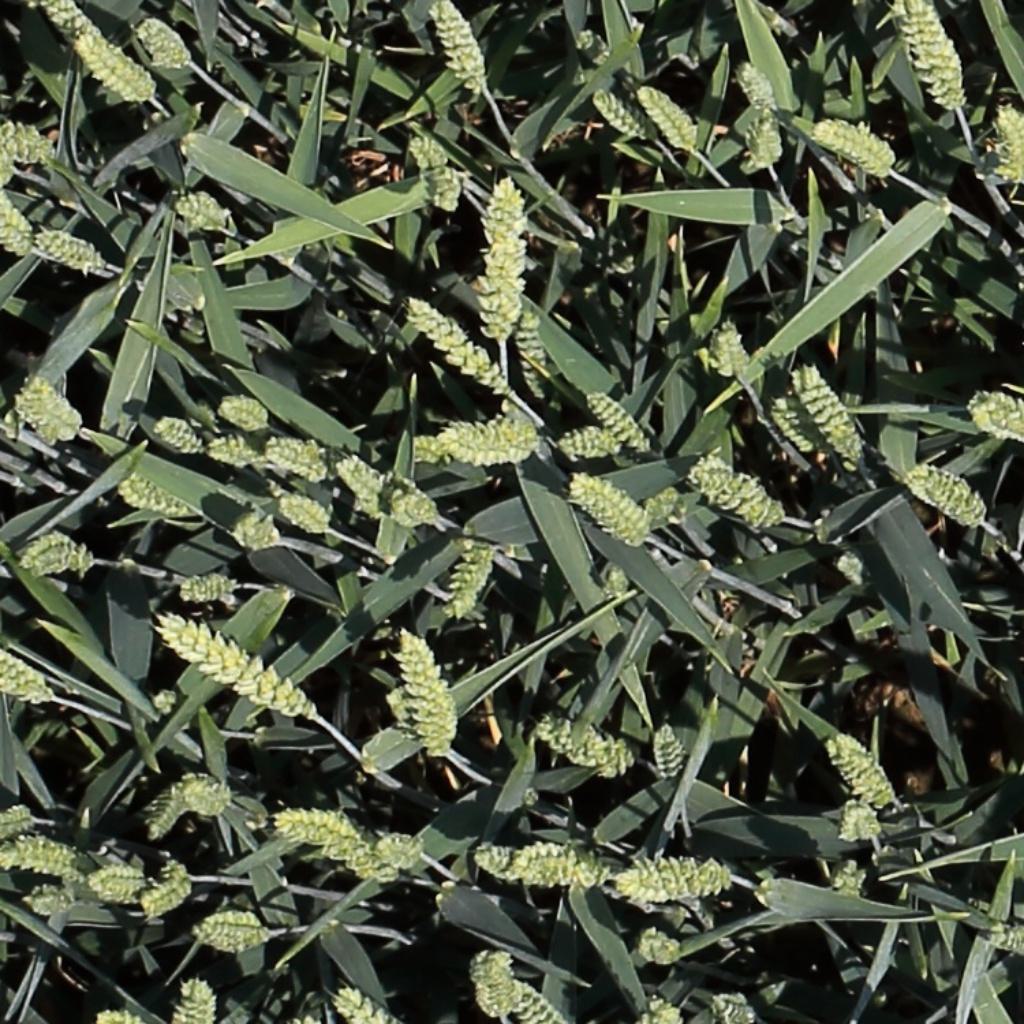
Country: Switzerland
Location: Usask
Wheat development stage: Filling